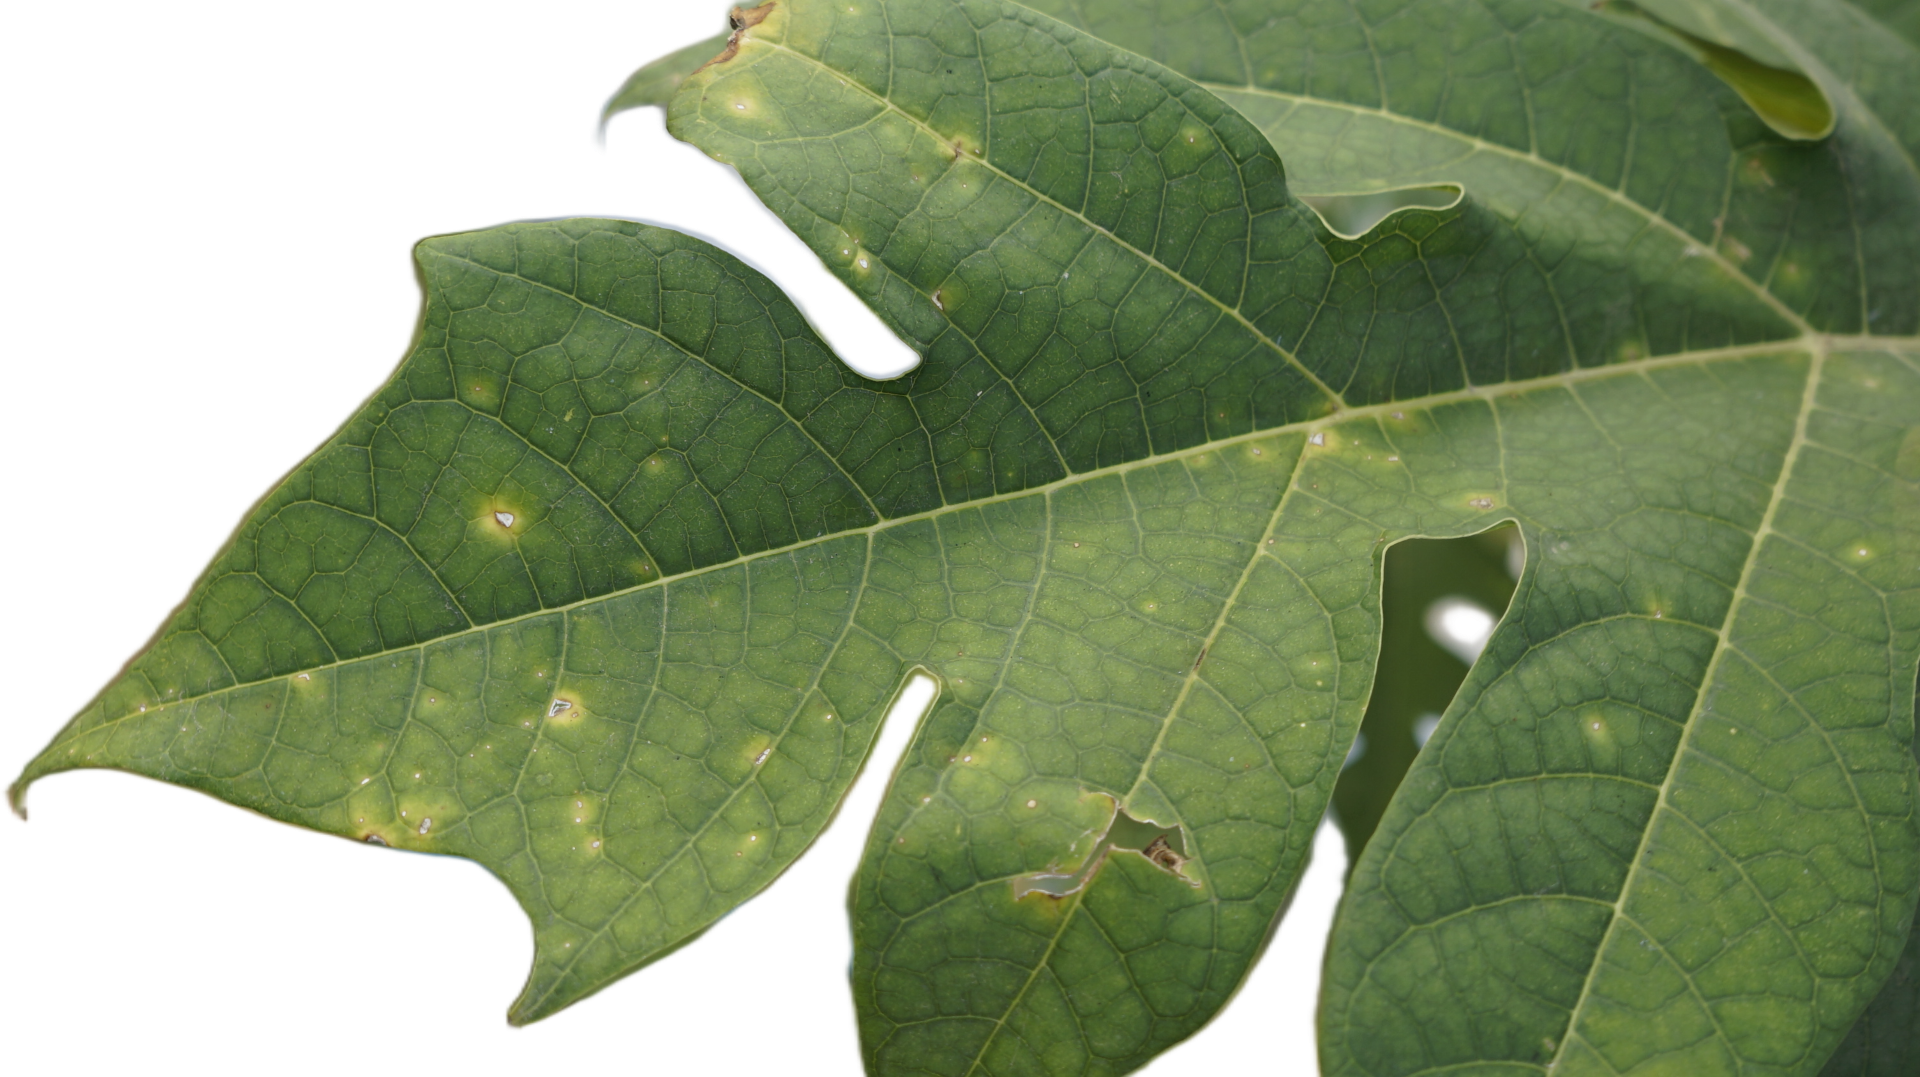
Crop: Papaya
Label: Carica_Insect_Hole